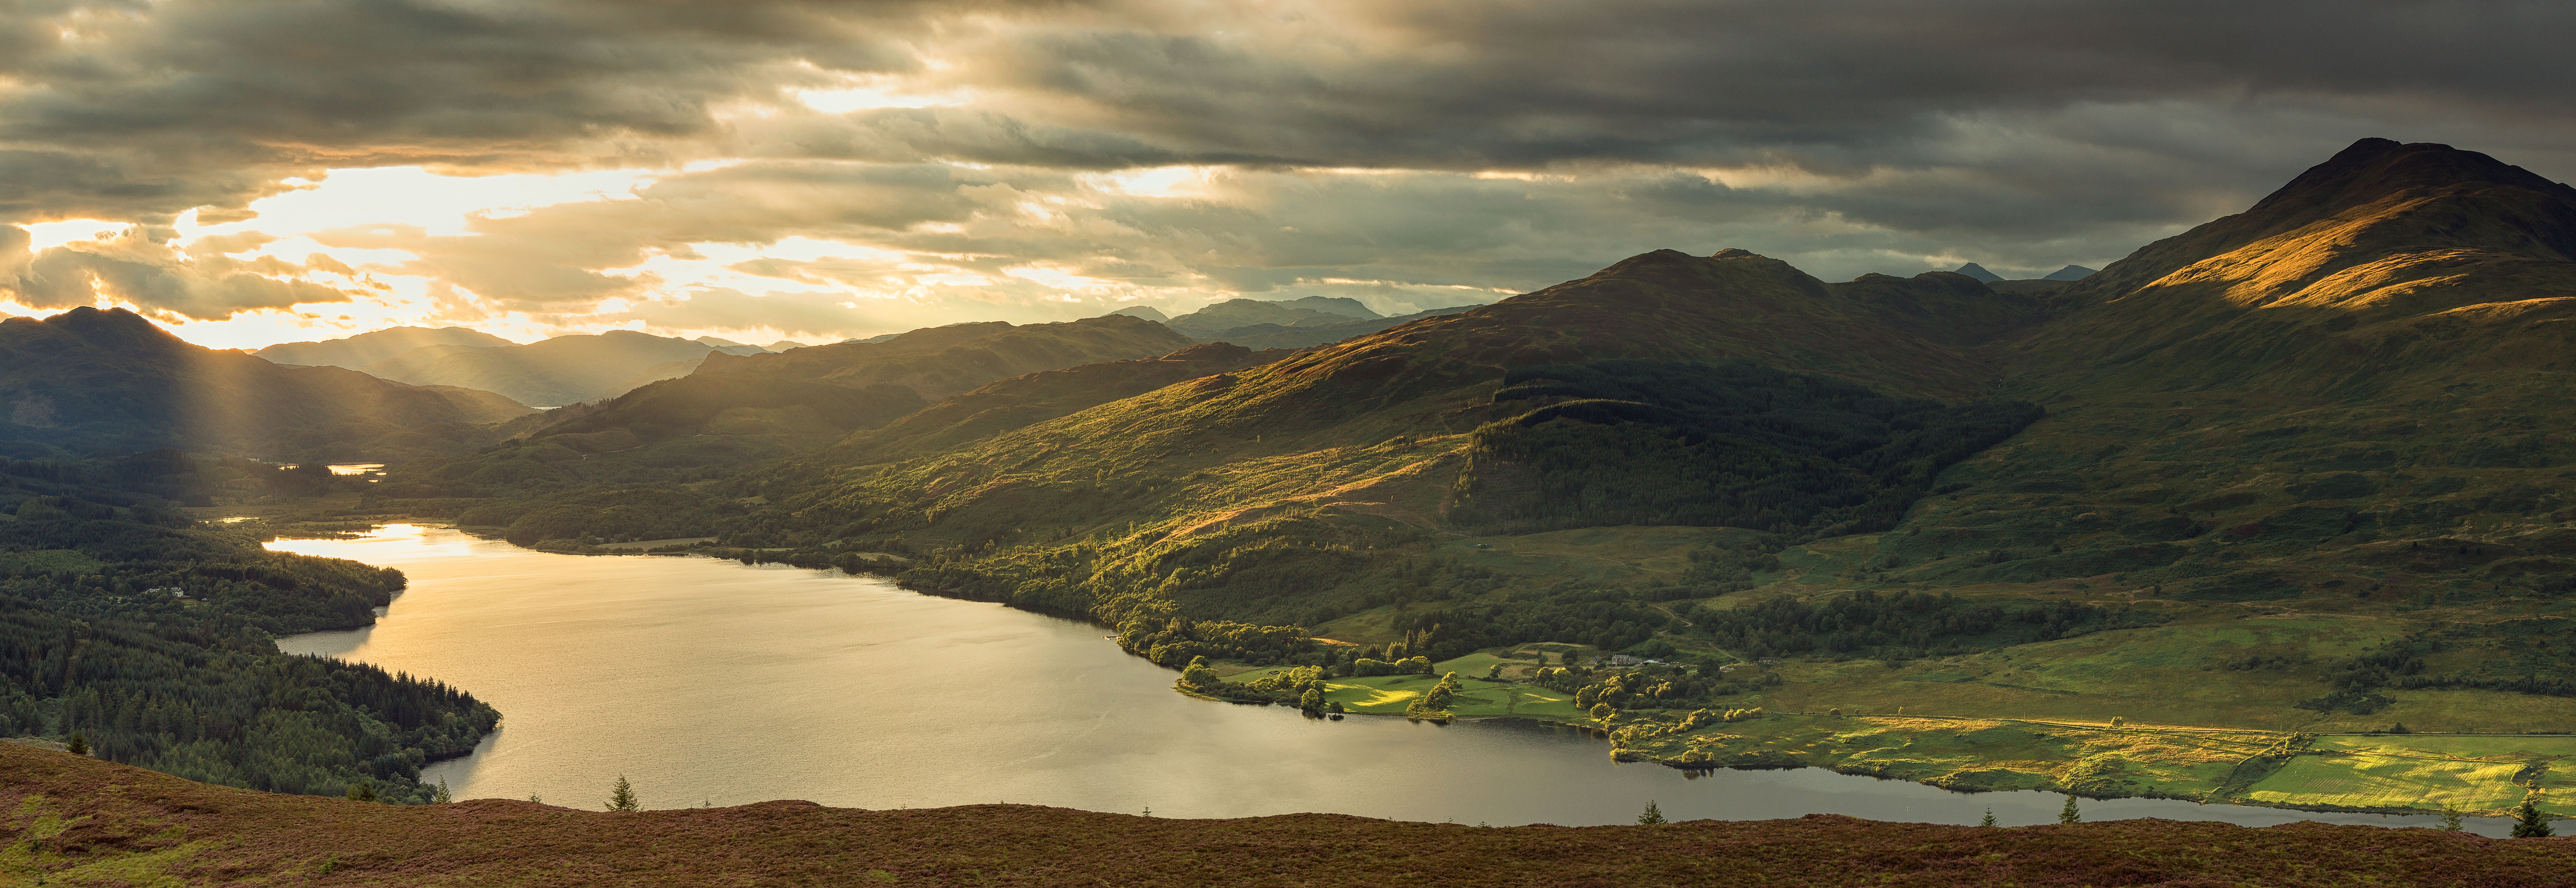
landscape, nature, wilderness, mountain, cloud, sunrise, sunset, sunlight, morning, hill, lake, dawn, valley, mountain range, dusk, evening, reflection, autumn, highland, cool image, alps, plateau, scotland, fell, i, loch, trossachs, lochvenacher, landform, meteorological phenomenon, geographical feature, atmospheric phenomenon, mountainous landforms